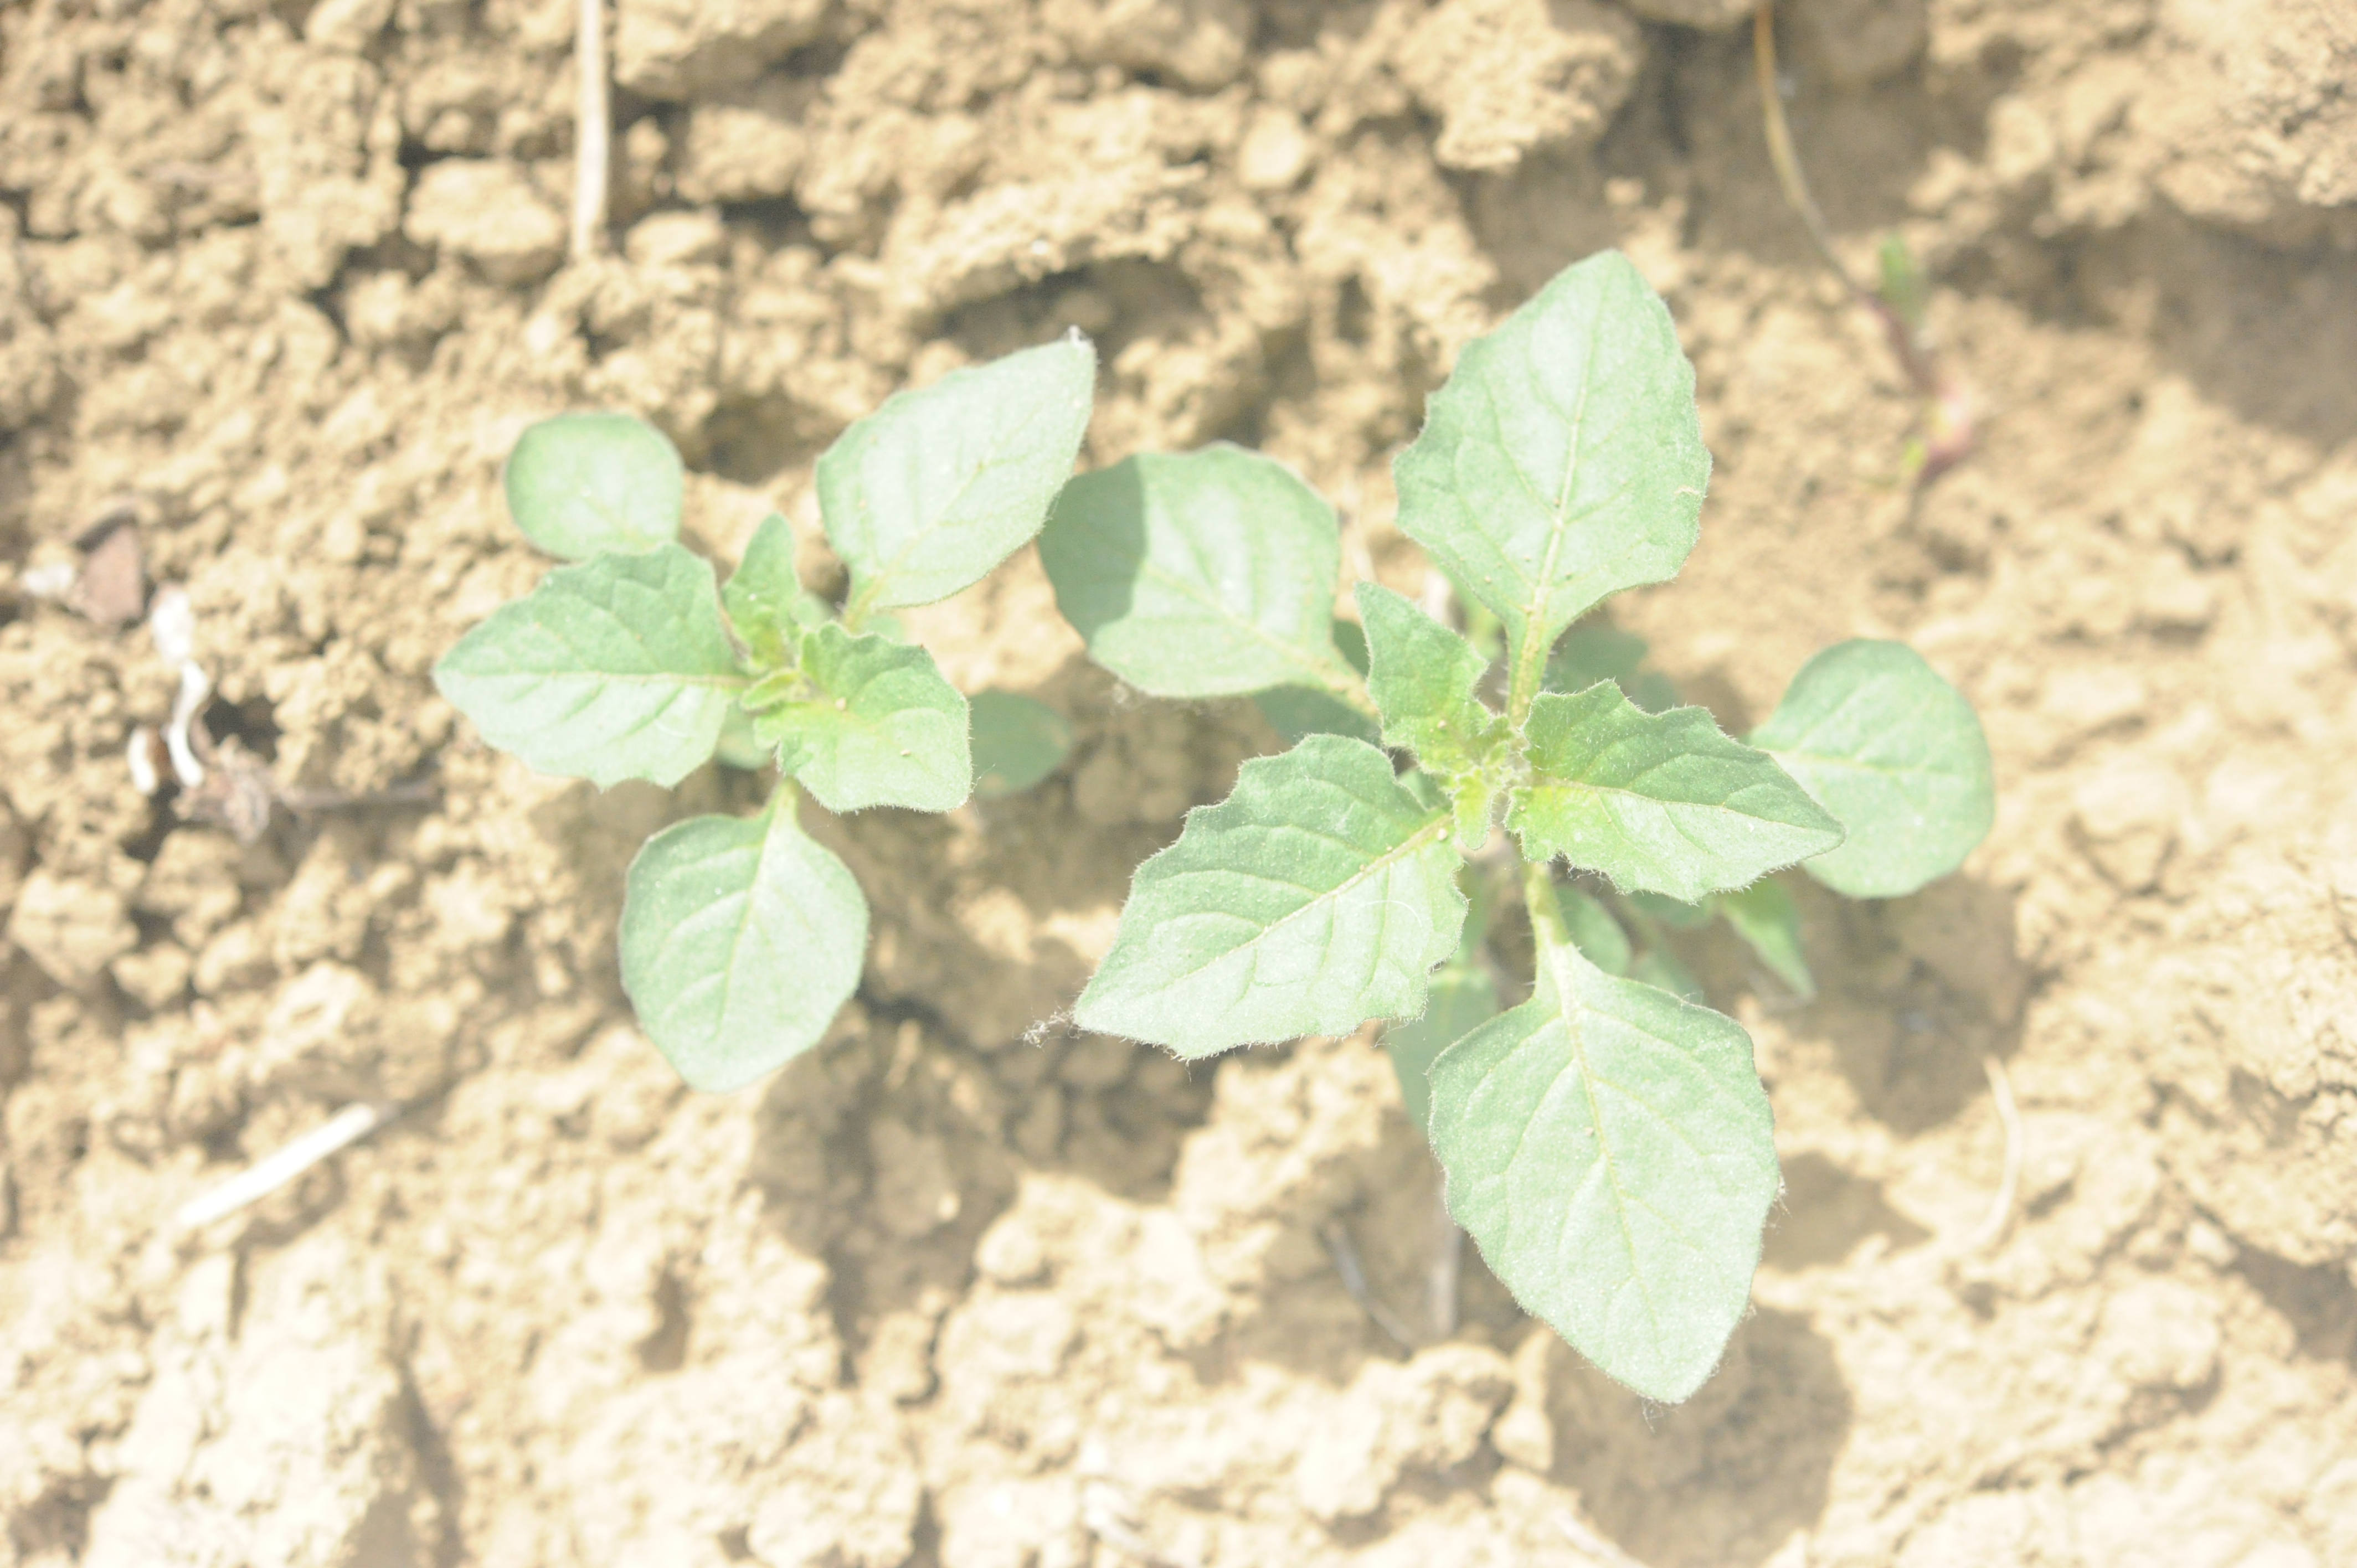
Label: black_nightshade